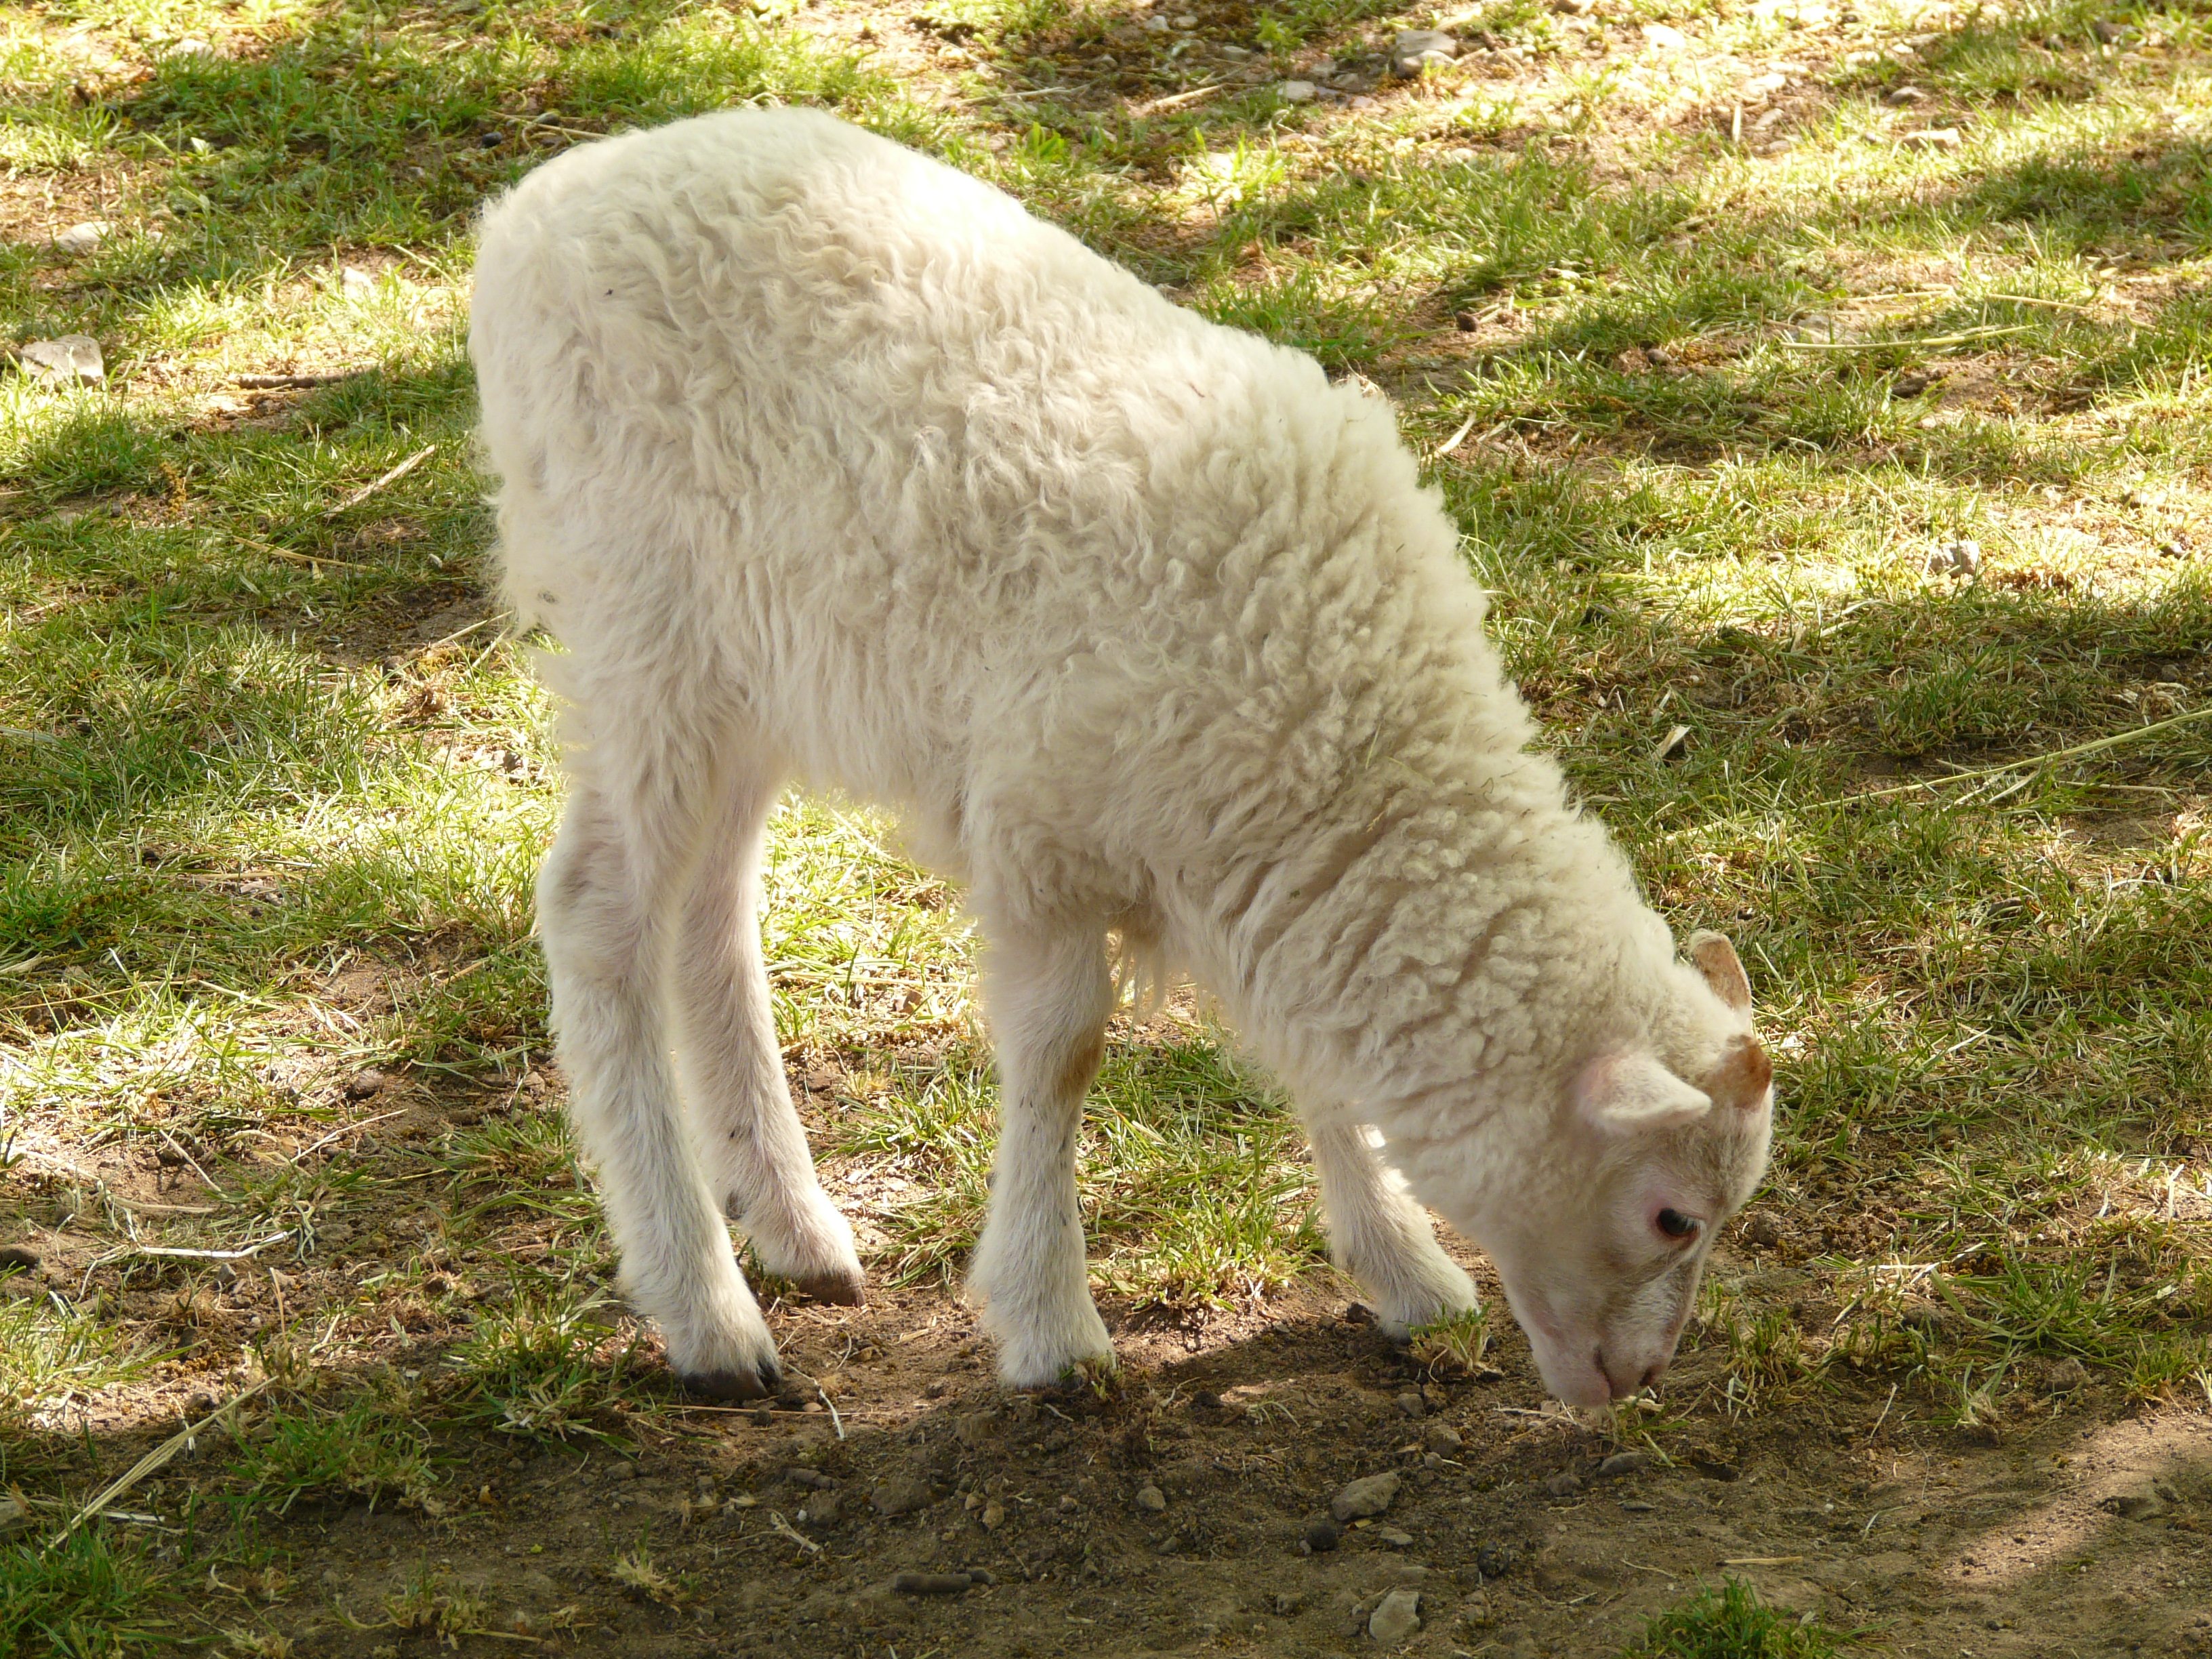
white, animal, fur, pasture, grazing, sheep, mammal, wool, fauna, lamb, mountain goat, alpaca, vertebrate, creature, sheeps, degree, camel like mammal